Pseudodynerus quadrisectus

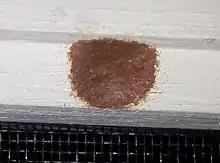
Pseudodynerus quadrisectus nest built in a hole bored by a carpenter bee

The species has been found in the United States from New Jersey down to Florida and west to Texas, as well as in Mexico and Costa Rica.